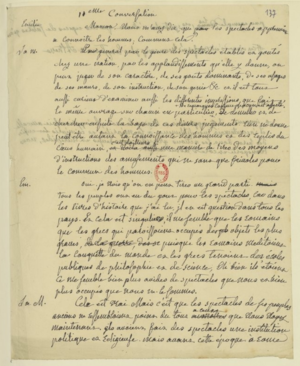
Page du manuscrit des Conversations d'Émilie (1773)
Louise d’Épinay, née à Valenciennes le 11 mars 1726 et morte à Paris le 15 avril 1783, est une femme de lettres française.